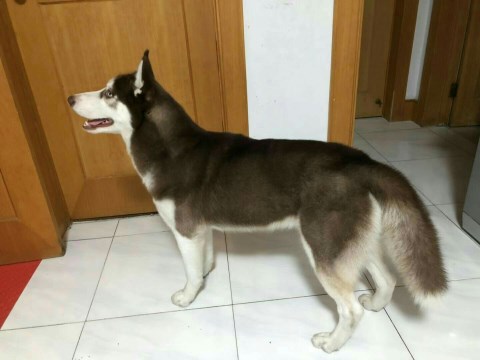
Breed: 1160-n000003-Siberian_husky